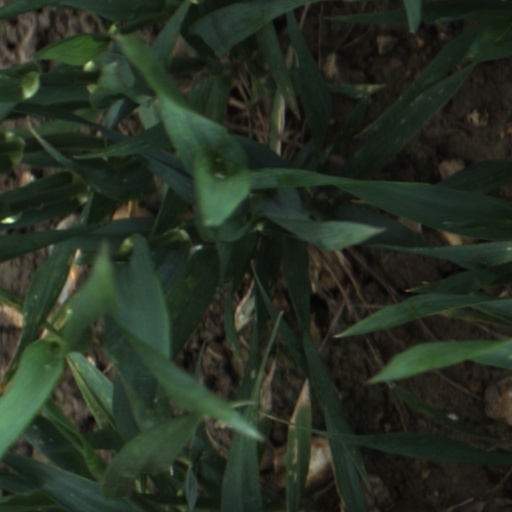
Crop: wheat